Archery at the 2015 European Games – Women's individual

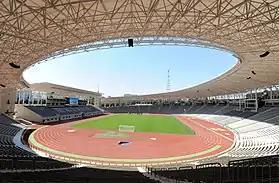
The Tofiq Bahramov Stadium was the host of the five archery events at the 2015 European Games.

The Azerbaijani team was forced to make a late change after injury forced Sugrakhanim Mugabilzada to pull out of the Games. 41-year-old Leila Fazilova was initially announced as her replacement, but Reuters reported on 13 June she had voluntarily decided to withdraw amid claims of nepotism, her husband holding the position of assistant team coach of the Azerbaijani squad. Yaylagul Ramazanova was subsequently called up as the team's third member just three days before the beginning of the competition.